NE5532

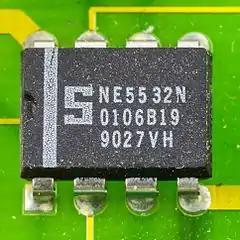
A genuine Signetics NE5532N in PDIP package, made in 1990, on a modem board

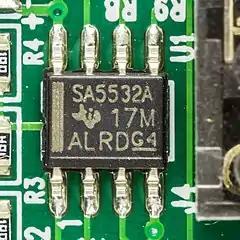
A Texas Instruments SA5532A in SOIC package on an audio distribution amplifier board

The NE5532, also sold as SA5532, SE5532 and NG5532 (commonly called just 5532) is a dual monolithic, bipolar, internally compensated operational amplifier (op amp) for audio applications introduced by Signetics in 1979. The 5532 and the contemporary TL072 were the first operational amplifiers that outperformed discrete class A circuits in professional audio applications. Due to low noise and very low distortion, the 5532 became the industry standard for professional audio. According to Douglas Self, "there is probably no music on the planet that has not passed through a hundred or more 5532s on its way to the consumer". The performance of the 5532 remained best in class for almost thirty years, until the introduction of the LM4562 in 2007. As of 2021, the 5532 remains in mass production as a generic product.